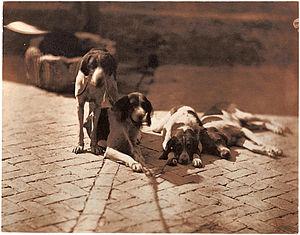
Le comte Olimpio Clemente Augusto Alejandro Aguado est un photographe primitif français, fils d'Alexandre Aguado et frère d'Onésipe Aguado, également photographe.